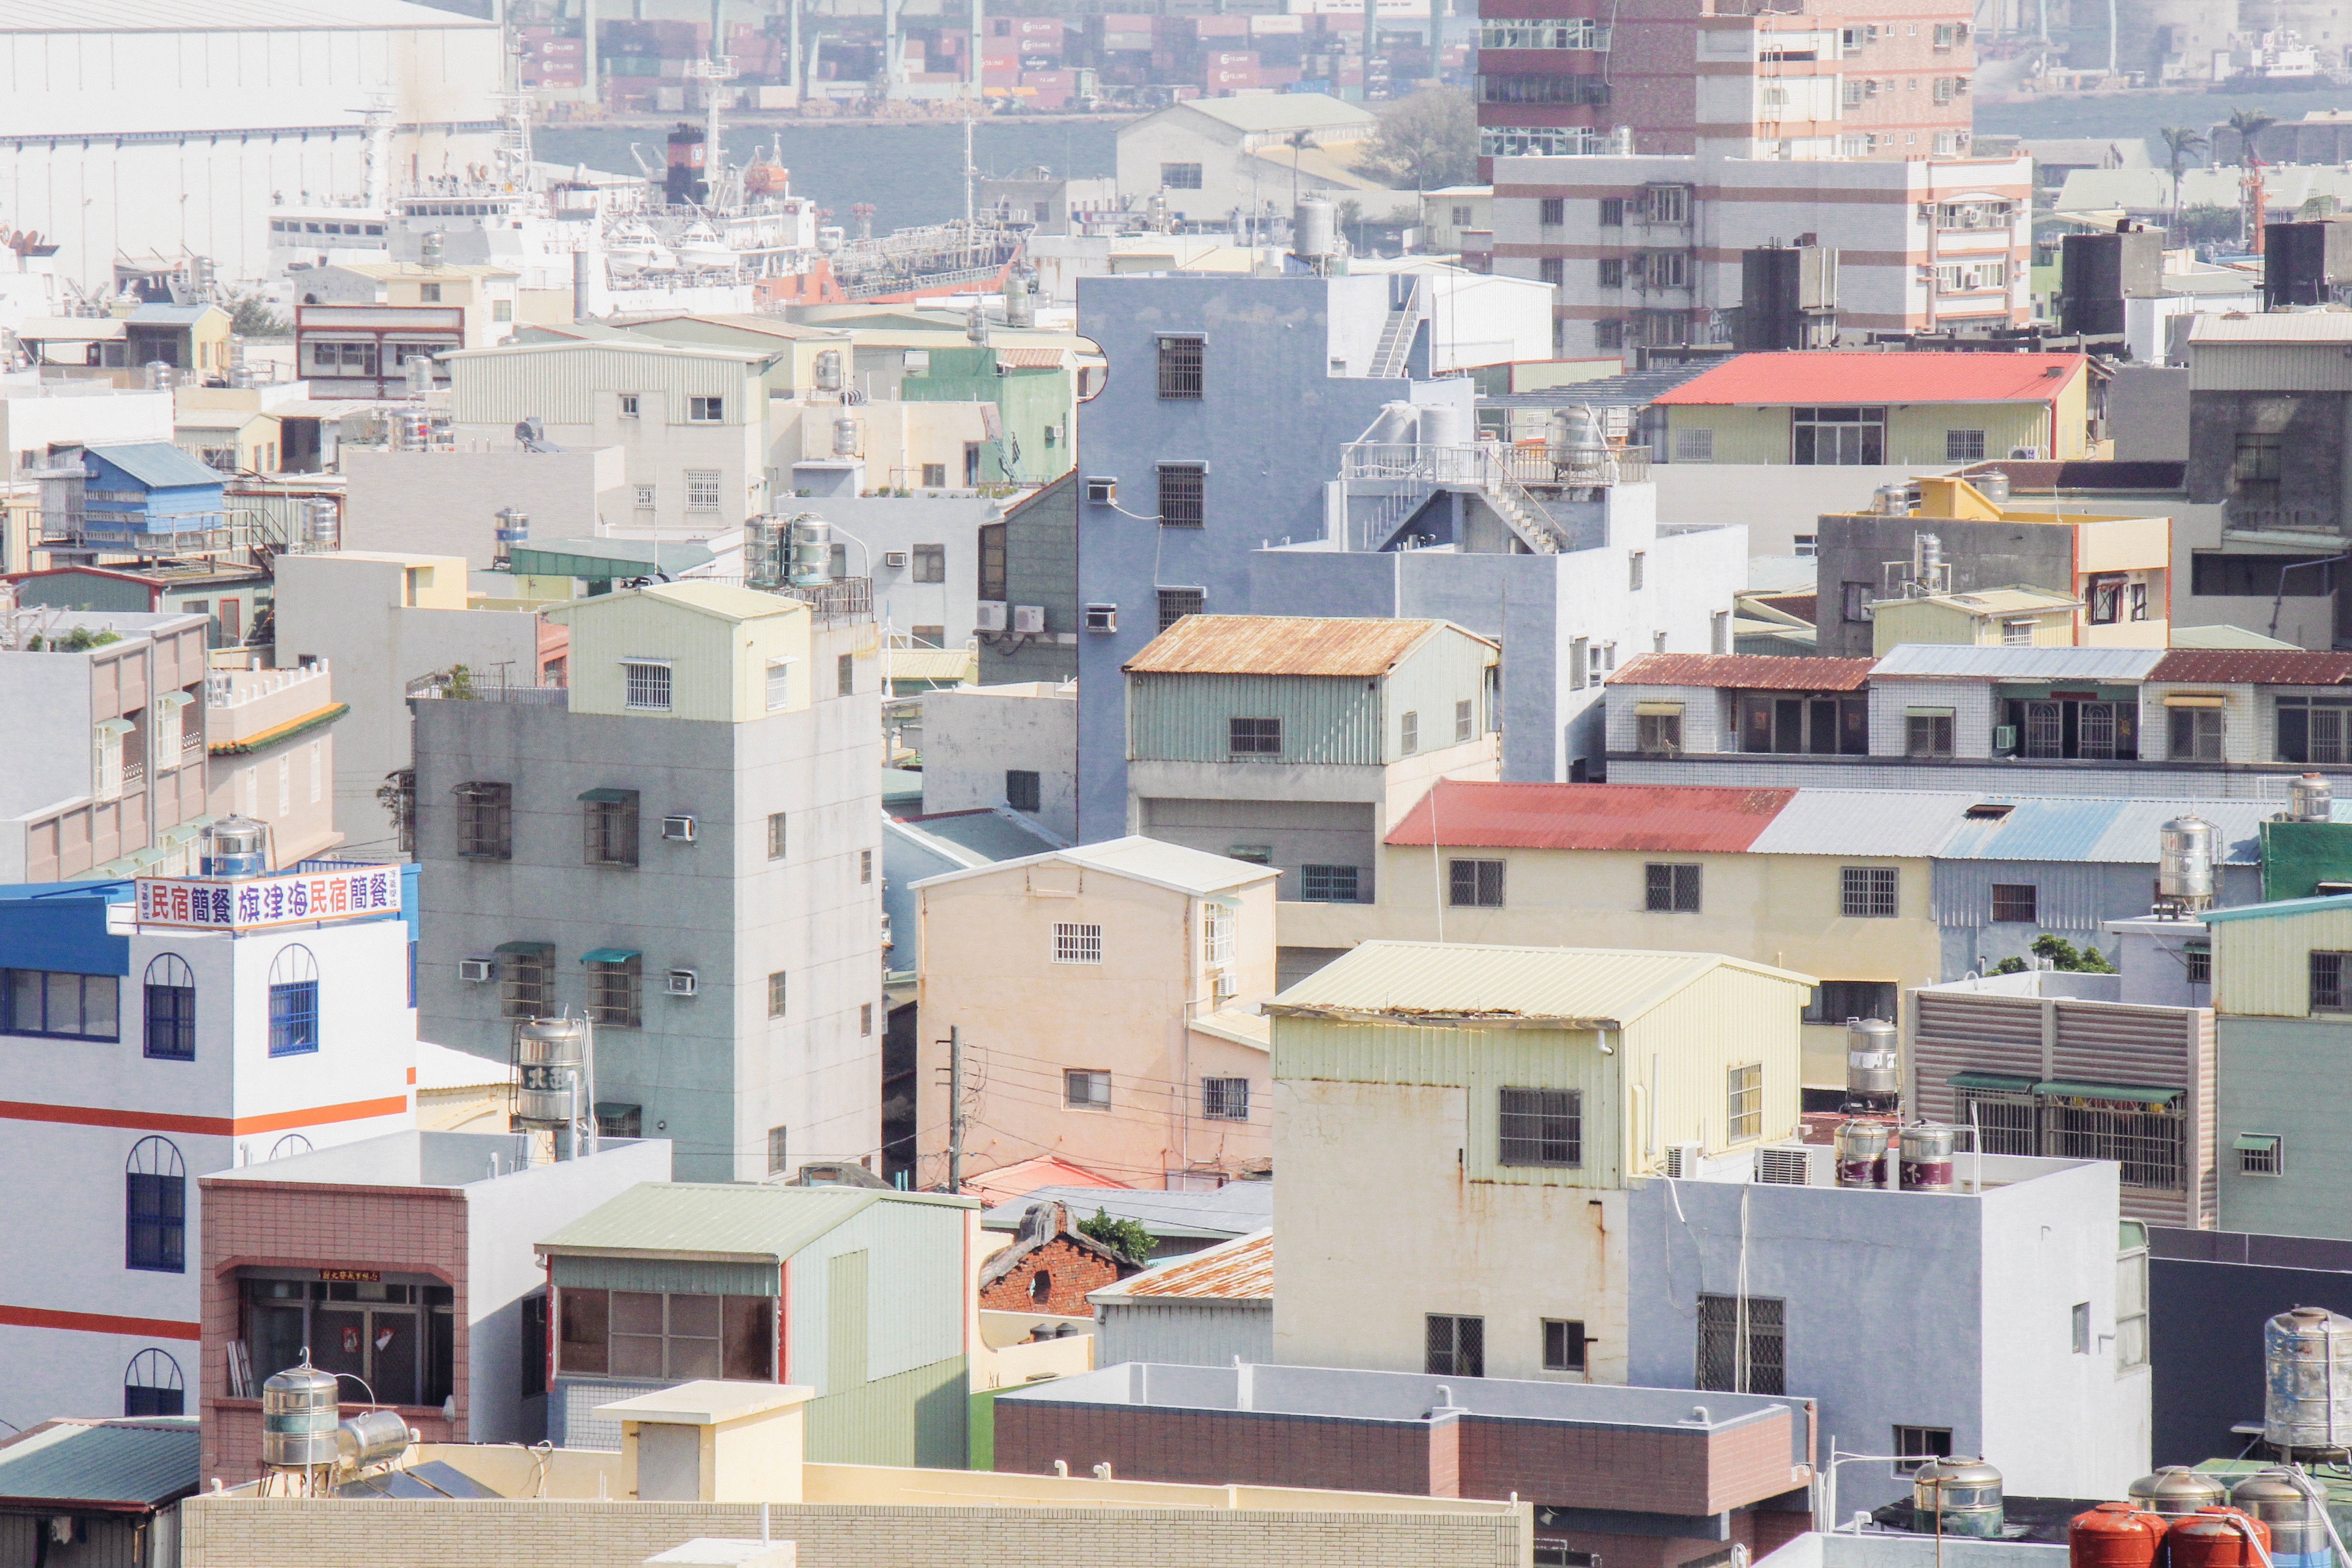
skyline, town, city, suburb, property, apartment, tower block, neighbourhood, residential area, human settlement